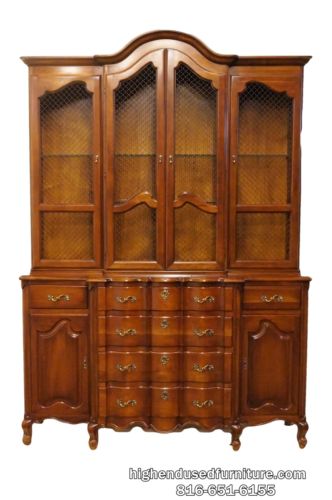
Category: cabinet